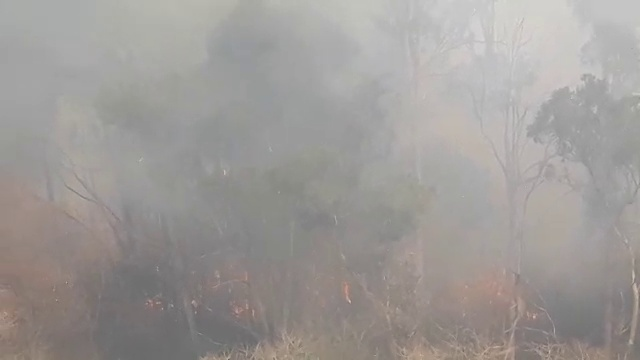
Fire: yes
Smoke: no